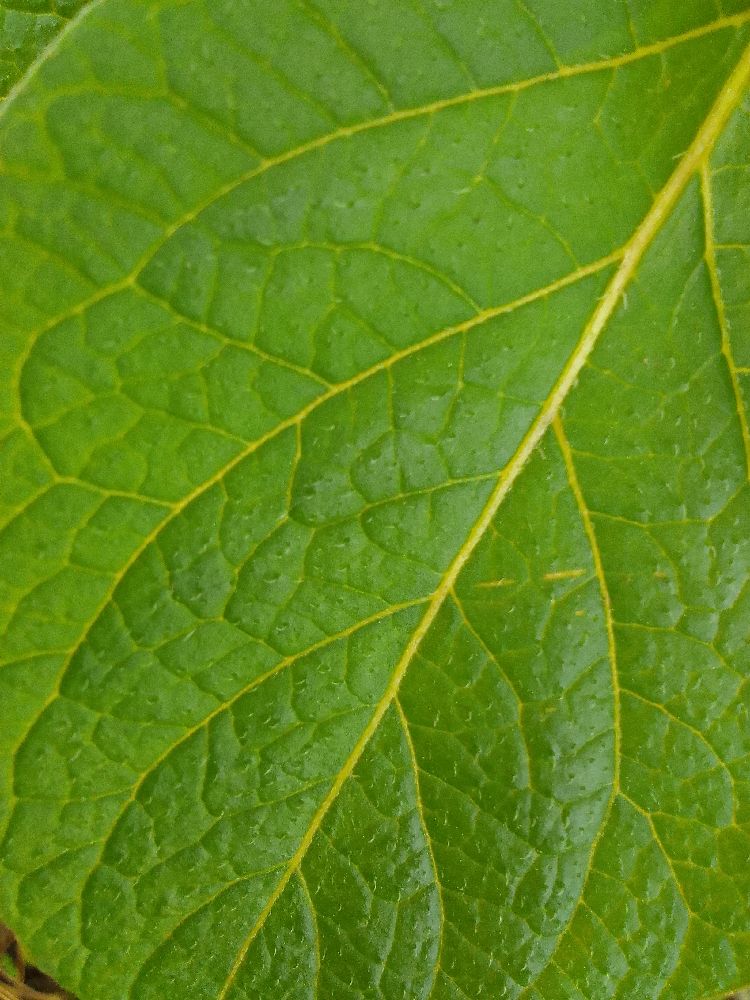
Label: Healthy